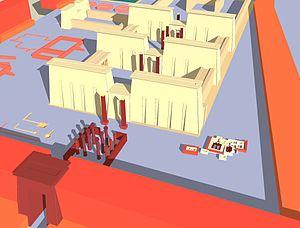
Essai de restitution en élévation du temple d'Amon à Tanis et de la nécropole royale
Le terme pharaon sert à désigner les rois et reines de l'Égypte antique. Les noms de 345 pharaons nous sont parvenus grâce à de multiples attestations dont des listes royales compilées par les scribes égyptiens. Ces souverains se sont succédé sur une période de plus de trois millénaires entre -3150 et -30. Depuis les Ægyptiaca de Manéthon, historien et grand-prêtre d'Héliopolis au -IIIᵉ siècle, cette longue période est divisée en trente dynasties depuis l'unification du royaume par le mythique Narmer-Ménès et jusqu'à la disparition de Nectanébo II en -343, le dernier pharaon d'une Égypte indépendante. Après lui se succèdent deux dynasties étrangères, la XXXIᵉ dynastie des empereurs perses achéménides et la dynastie des Ptolémées d'origine macédonienne. L'archéologie a aussi permis de distinguer une dynastie archaïque, antérieure à la première, la dynastie égyptienne zéro.